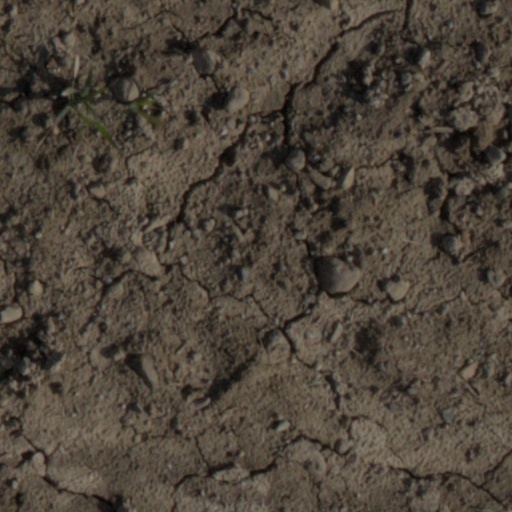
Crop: wheat